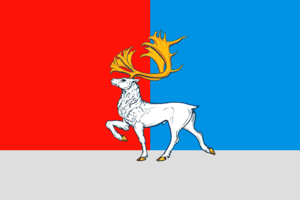
Palana est une commune urbaine du kraï du Kamtchatka, en Russie. Sa population s'élevait à 3 134 habitants en 2013.